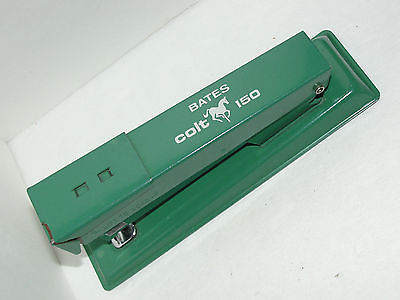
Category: stapler